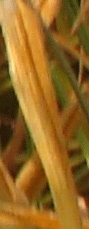
Label: Wheat___Brown_Rust